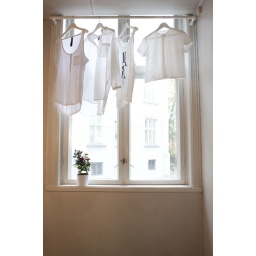
my clothes in the kitchen window. got loads of wierd looks from the neighbours that day